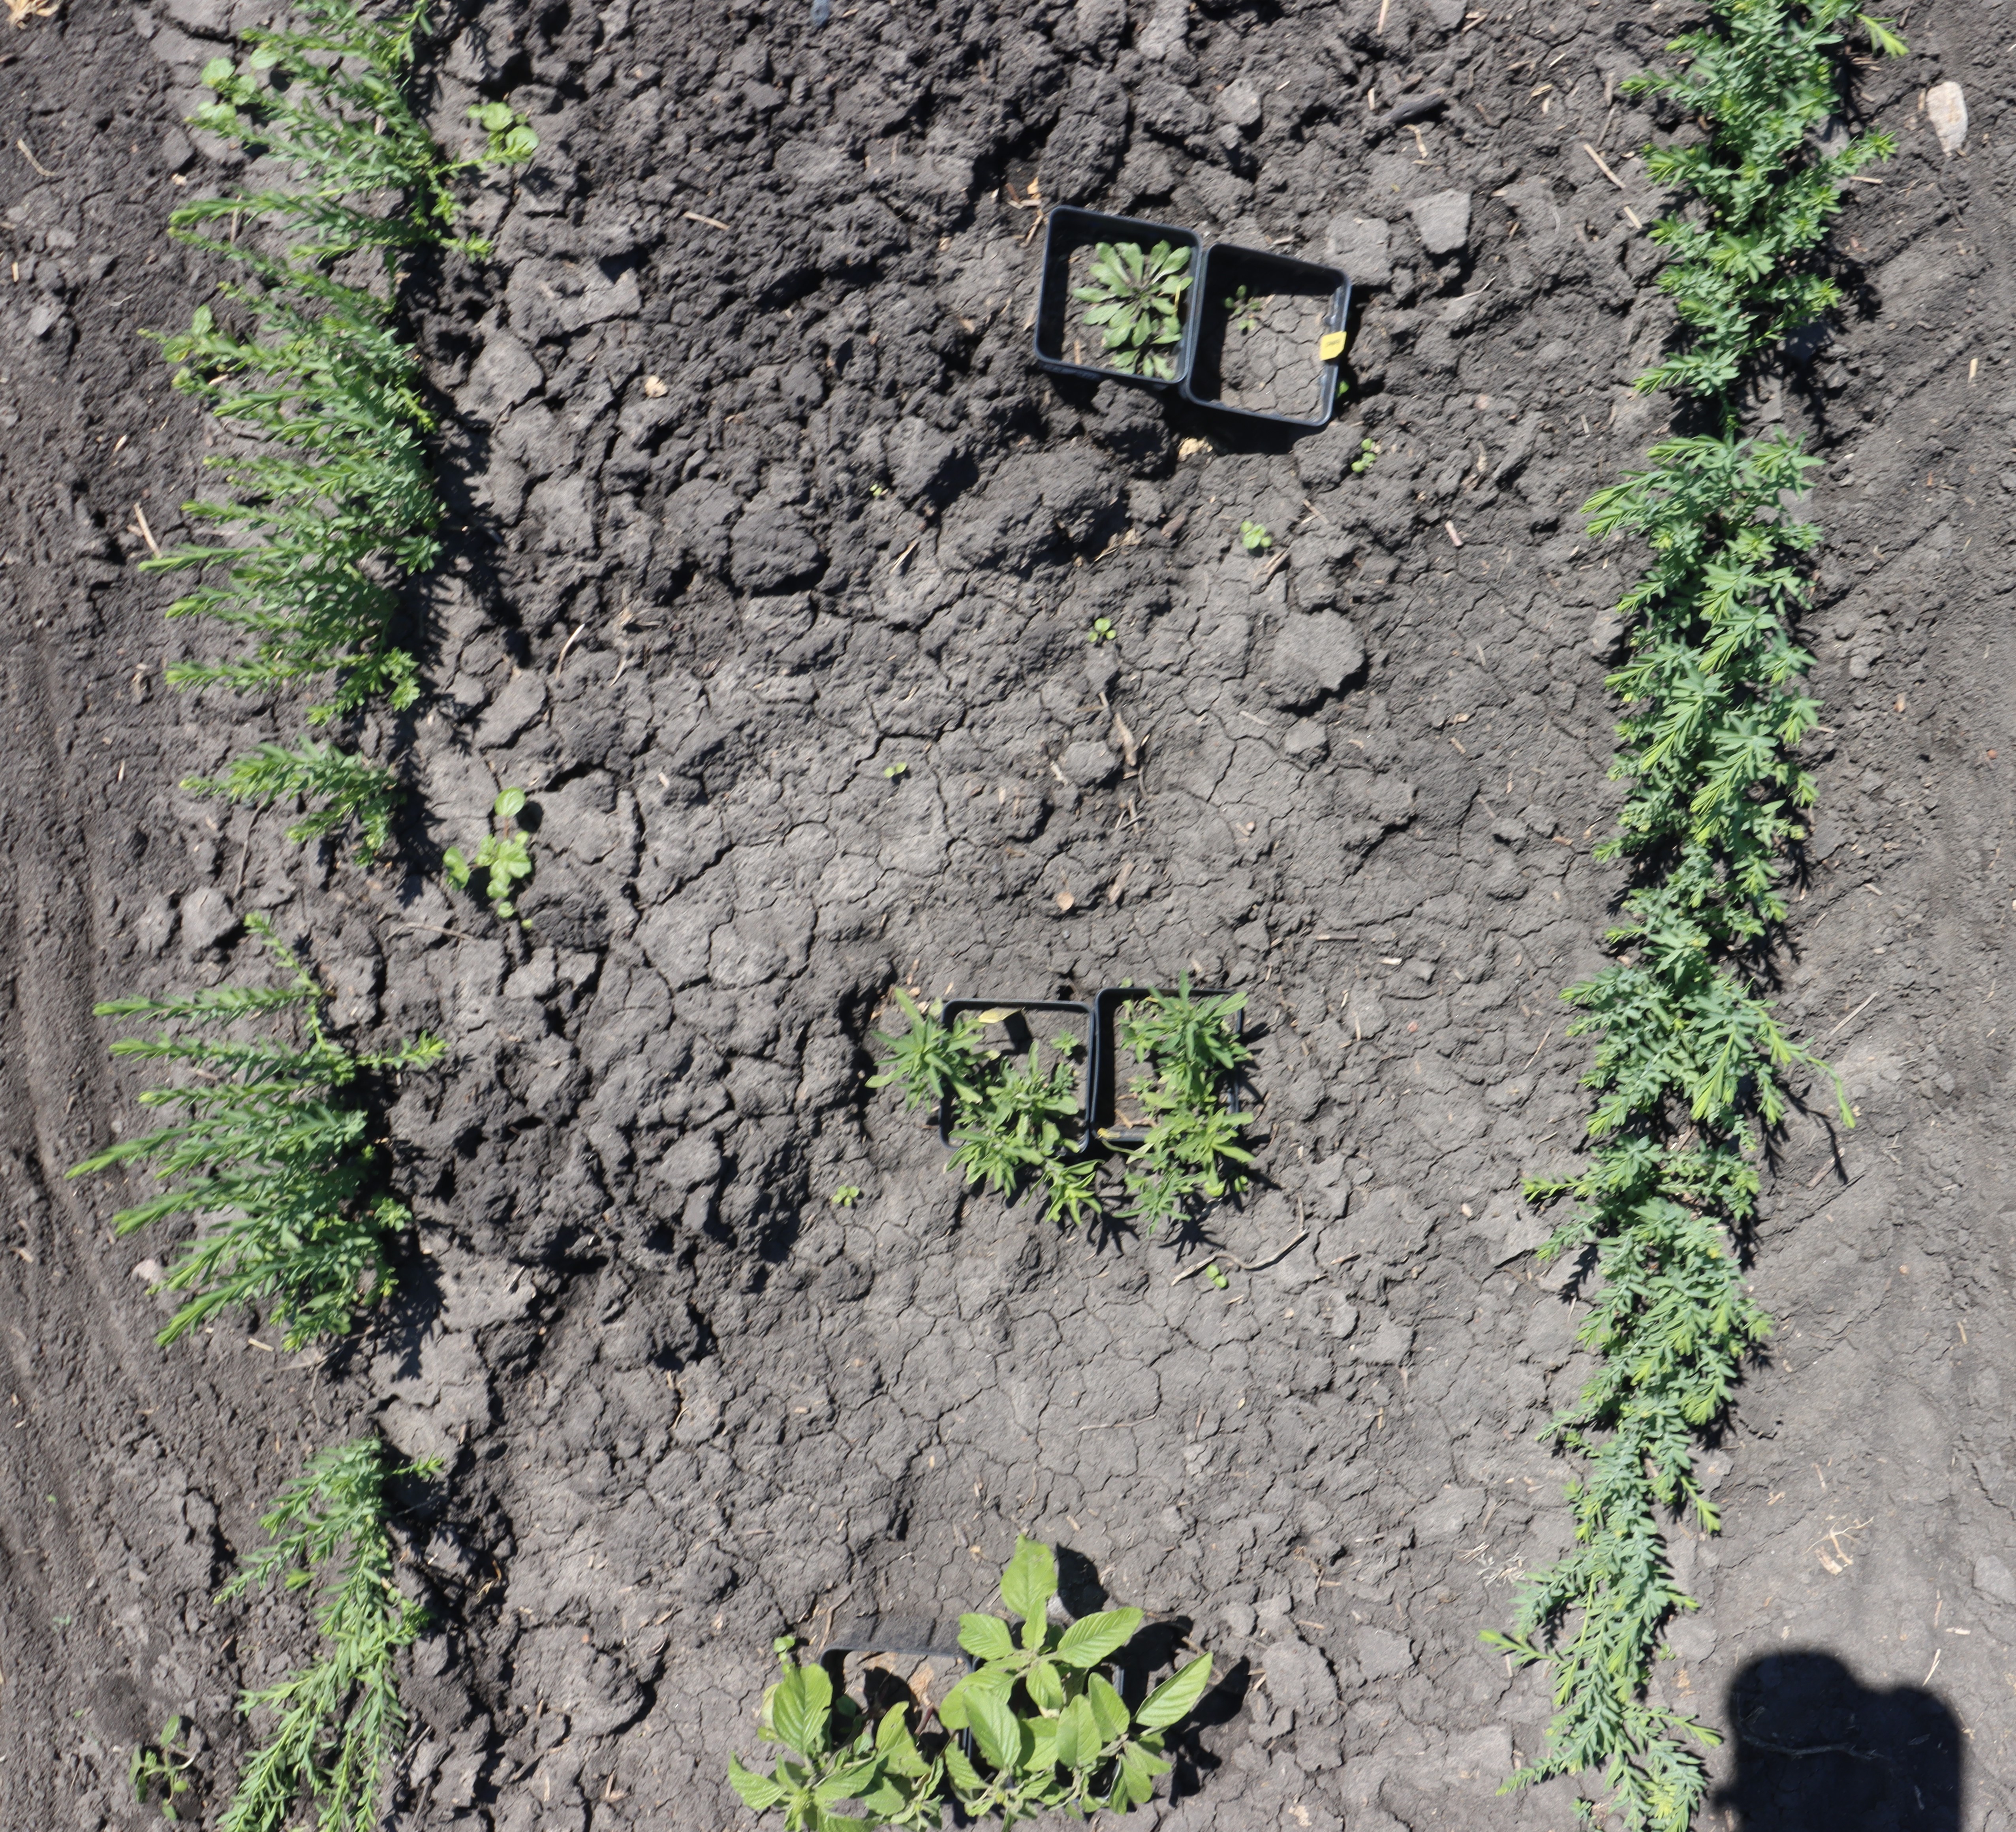
Crop: Flax
Objects: Flax, Flax, Flax, Flax, Flax, Flax, Flax, Flax, Flax, Flax, Horseweed, Kochia, Kochia, Redroot Pigweed, Redroot Pigweed